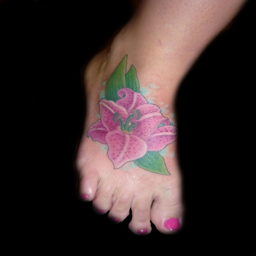
a big flower tattoo on foot